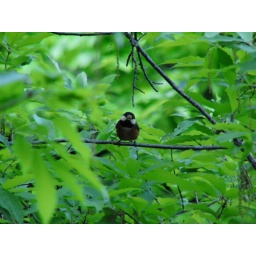
A bird in the tree